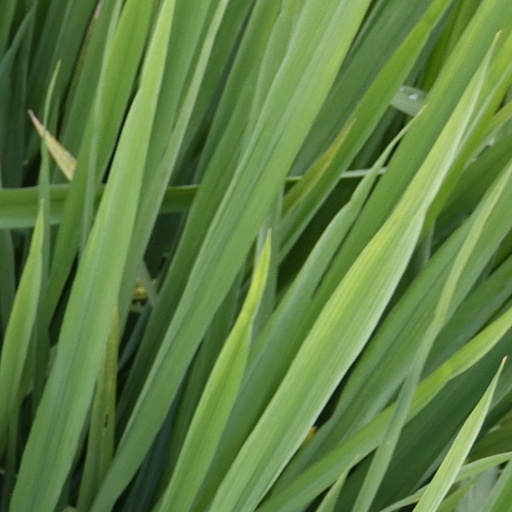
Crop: rice